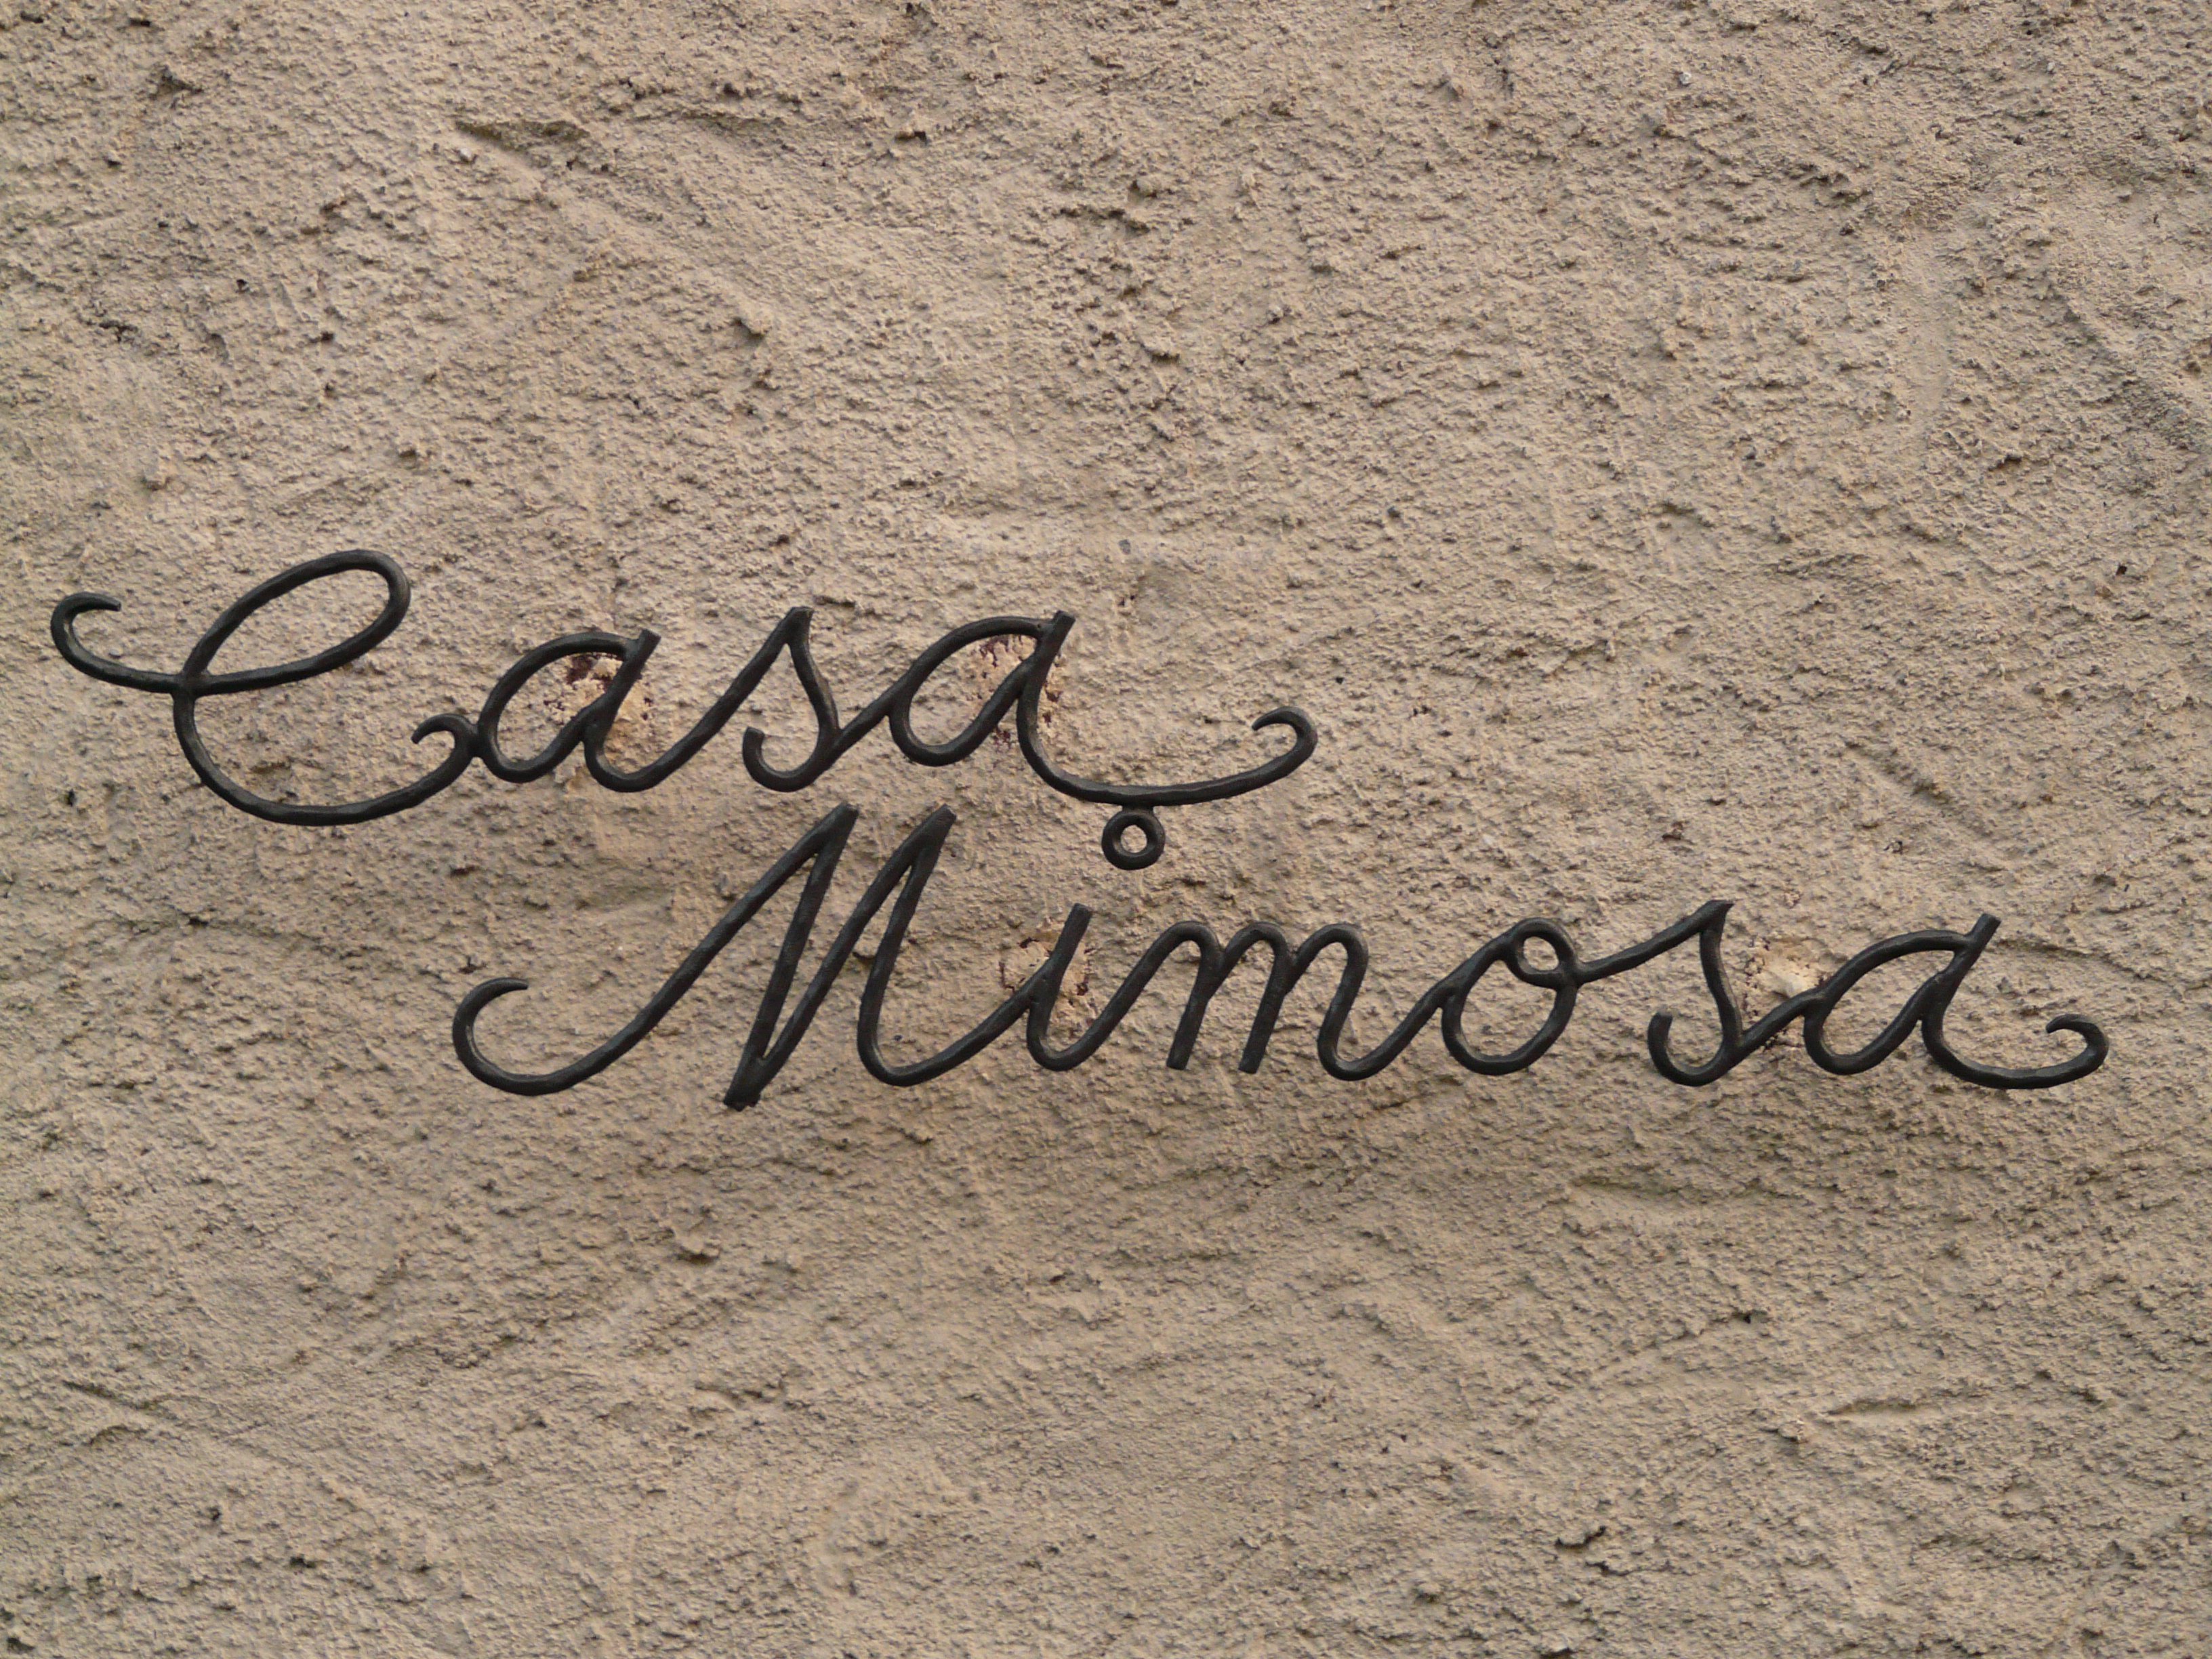
sand, number, home, soil, font, art, text, handwriting, casa, calligraphy, leave, lettering, hauswand, house name